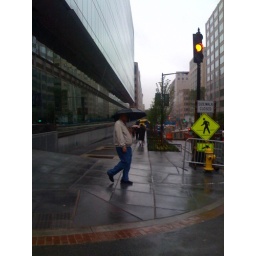
Rainy day Monday. They just re-opened this sidewalk after about 10 months of making me cross over street twice.